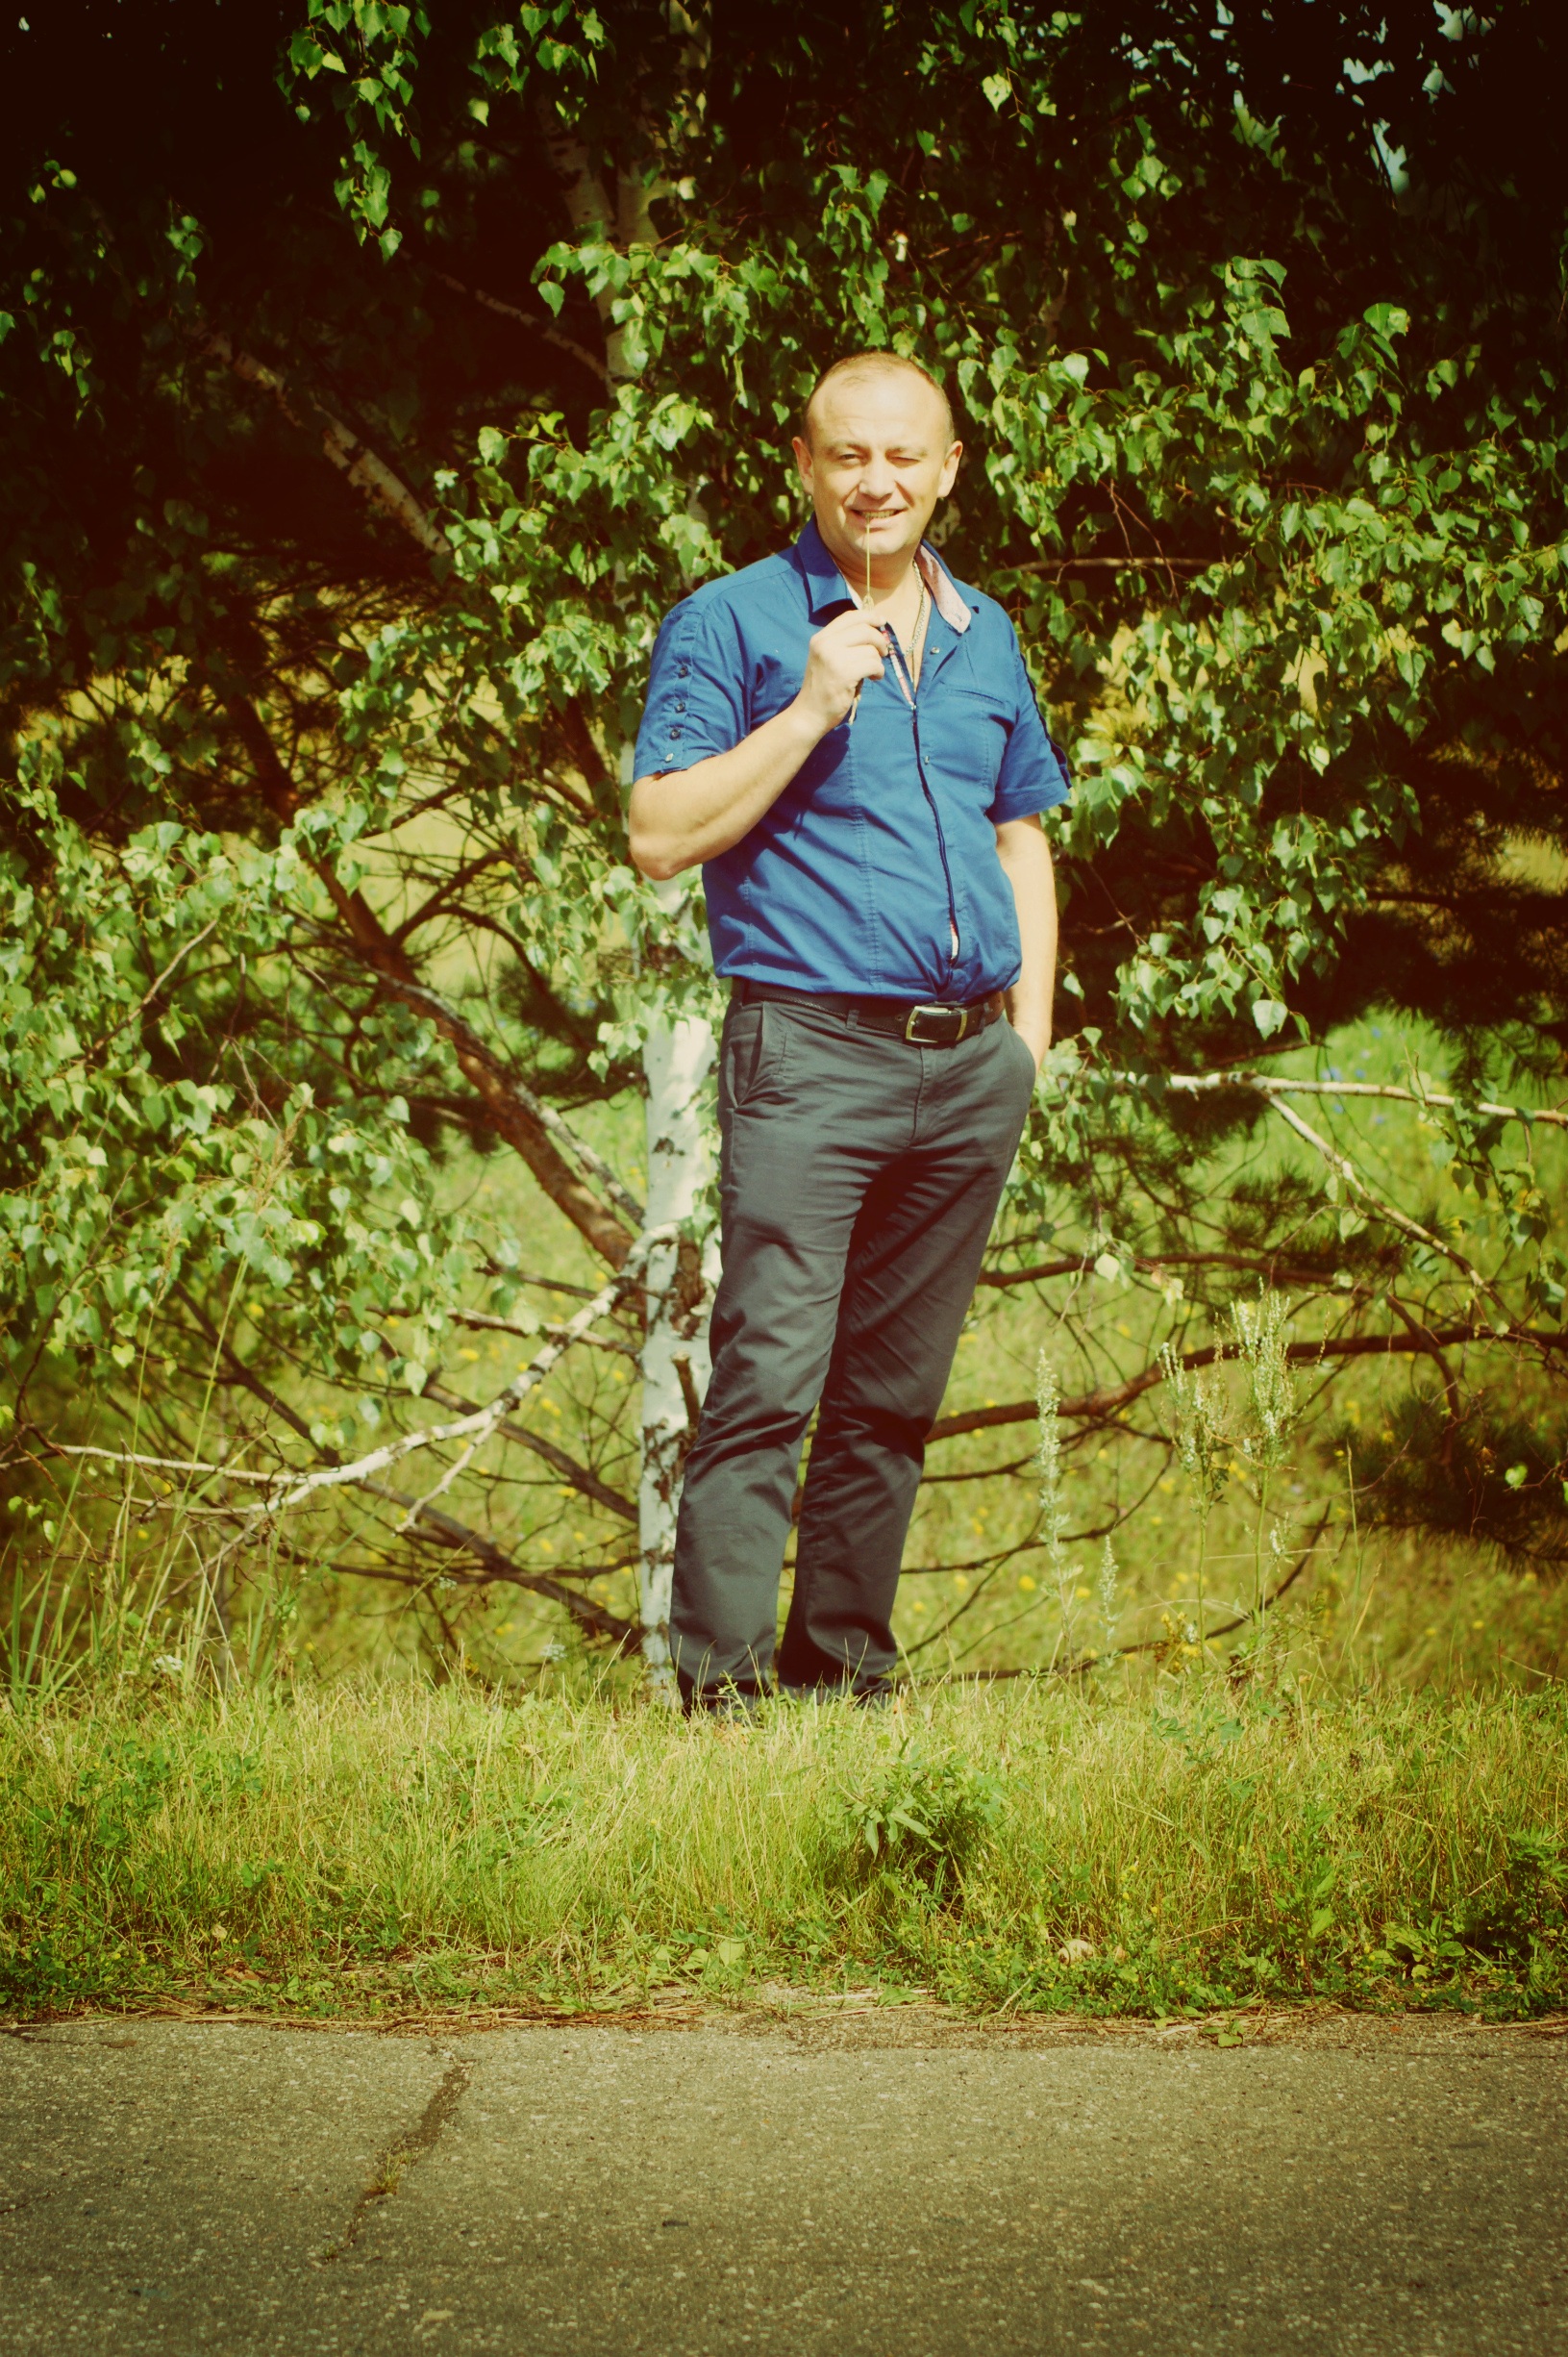
man, tree, nature, forest, grass, people, lawn, photography, sunlight, male, green, autumn, photograph, russian, woodland, interaction, greens, portrait photography